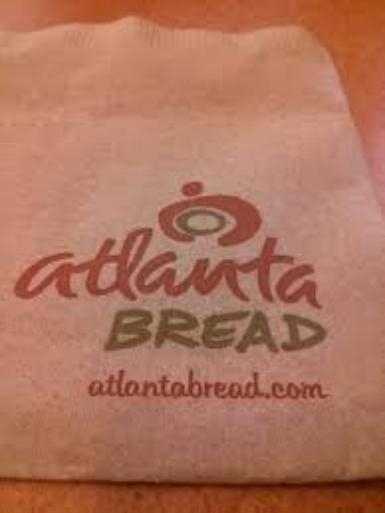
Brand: Atlanta Bread Company
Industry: Food